Alessandro Momo

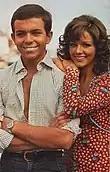
Momo with Agostina Belli in the set of 1974 film "Scent of a Woman"

He began his career very young, as the protagonist in a series of fotoromanzi, also appearing together with Giusva Fioravanti.